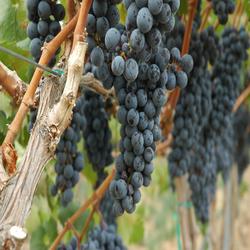
Label: Grapes